Gunnekleivfjorden

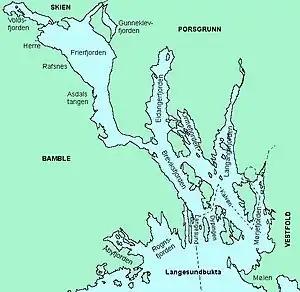
Map of the fjord system in Grenland, Telemark

Gunnekleivfjorden is a fjord in Porsgrunn Municipality in Telemark county, Norway. The long fjord is located at the head of Frierfjord in the town of Porsgrunn.